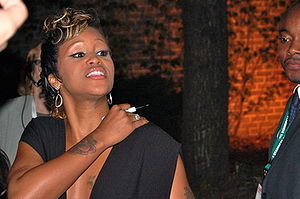
Eve Jeffers
"Eve Jihan Jeffers, bedre kendt som Eve er en amerikansk Grammy Award vindende rapper-songwriter, pladeproducent og skuespiller. Hendes første tre albums har solgt over 8 millioner eksemplarer på verdensplan. Hun har også opnået succes i mode med sin tøjkollektion, Fetish. Hun er den konstituerende vinder af Grammy Award for Best Rap/Sung Collaboration i 2002 for sangen ""Let Me Blow Ya Mind"", med Gwen Stefani. Eve var nummer 48 på VH1'S ""50 Greatest Women Of The Video Era"" liste.